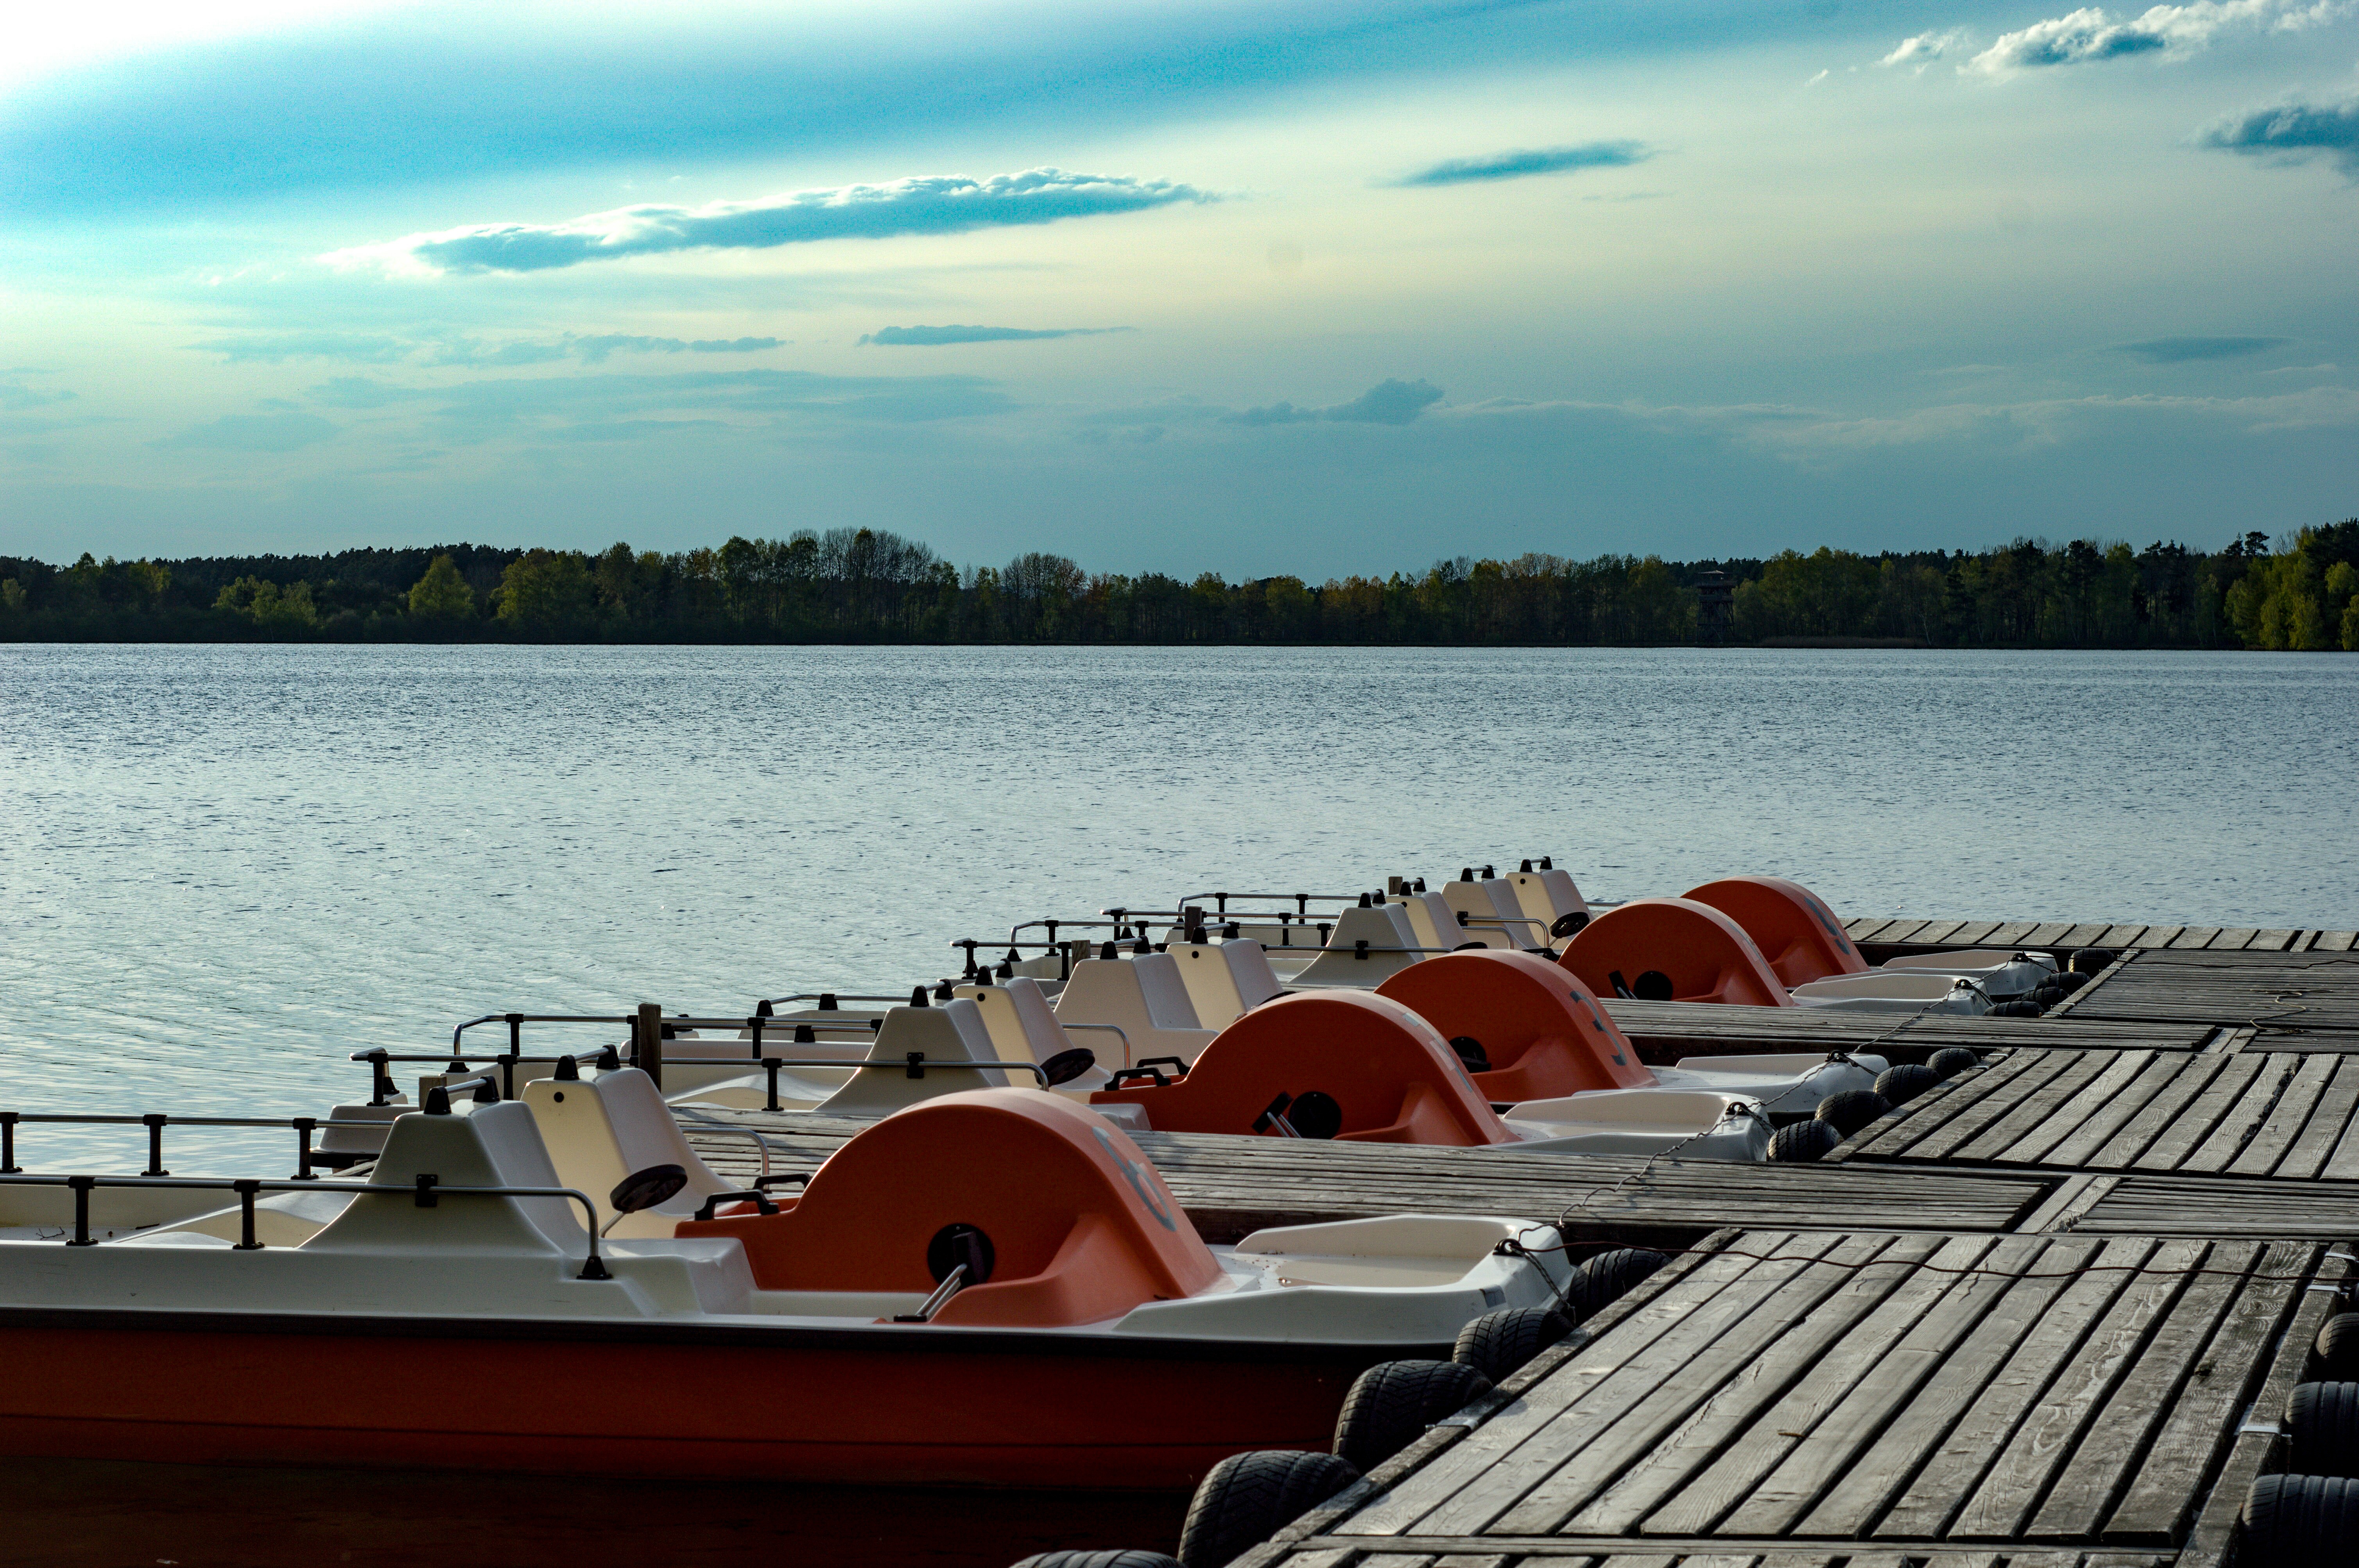
sea, dock, sky, boat, lake, web, twilight, vehicle, seascape, bay, marina, clouds, boating, boats, watercraft rowing